History of the Israeli Air Force

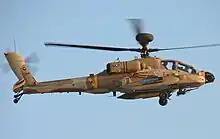
AH-64D "Saraph"

Prior to the 1982 Lebanon War, Syria, with the help of the Soviet Union, had built up an overlapping network of surface-to-air missiles in Lebanon's Beqaa Valley. On June 9, 1982 the Israeli Air Force carried out Operation Mole Cricket 19, crippling the Syrian air defense array. In subsequent aerial battles against the Syrian Air Force, the IAF managed to shoot down 86 Syrian aircraft without losing a single fighter plane in an air-to-air combat. IAF AH-1 Cobra helicopter gunships destroyed dozens of Syrian armored fighting vehicles and other ground targets, including some T-72 main battle tanks.